Aleste Gaiden

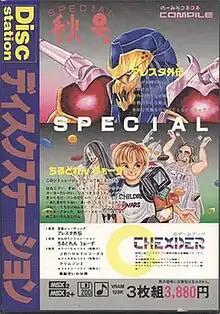
Cover art of the autumn special edition of "Disc Station", featuring "Aleste Gaiden"

is a 1989 vertically scrolling shooter video game developed and published by Compile for the MSX2 home computer. A follow-up to "Aleste" (1988), it was included as part of the autumn special edition of "Disc Station", a monthly disk publication by Compile. It is a sidestory to the main series, taking place in an alternative continuity. Controlling the soldier Raymond Waizen, protagonist of the first game wearing a cybernetic ninja suit, the player must overthrow the supercomputer DIA 51 by fight waves of enemies and bosses, while avoiding collision with their projectiles and other obstacles.